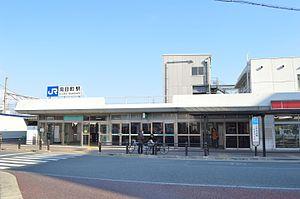
La gare de Mukōmachi est une gare ferroviaire localisée dans la ville de Mukō, préfecture de Kyoto. La gare est exploitée par la JR West.